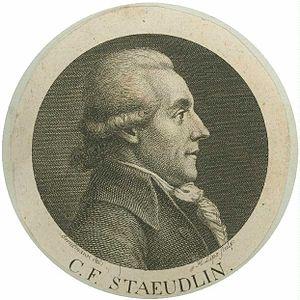
Karl Friedrich Stäudlin est un théologien protestant allemand, né le 25 juillet 1761 à Stuttgart et mort le 5 juillet 1826 à Gœttingue.